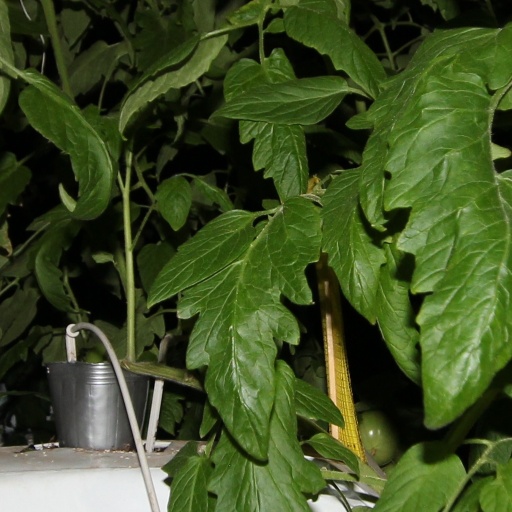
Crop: tomato